Samuel Henry Strong

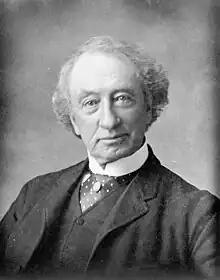
Prime Minister John A. Macdonald enlisted Strong to draft the ultimately unsuccessful bill to create the Supreme Court of Canada.

Following Canadian Confederation in 1868–69, Strong accepted a legal assignment from his friend and political ally, Prime Minister Sir John A. Macdonald to draft the first legislative proposal for the creation of a national supreme court. The two men corresponded frequently throughout the summer, discussing the proposed court's structure and jurisdiction. Strong initially believed the task would be straightforward, but he soon encountered conceptual and constitutional challenges. Drawing inspiration from the Supreme Court of the United States, Strong borrowed provisions from its founding legislation and even unsuccessfully requested funding from Macdonald to travel to Washington to study the American court system. The challenge of creating the new court was the lack of popular consensus of whether Canadian supreme court could rule on provincial matters, or whether its jurisdiction would be limited to federal law. Section 101 of the "Constitution Act, 1867", was too vague to provide guidance on the jurisdiction of the new court. Macdonald, a centralist, rejected the narrow interpretation wanted a supreme court to unite the common law in the provinces of Canada. Ultimately, Strong's draft "Supreme Court Act", was submitted to Parliament, received first reading and was withdrawn after objections were raised.